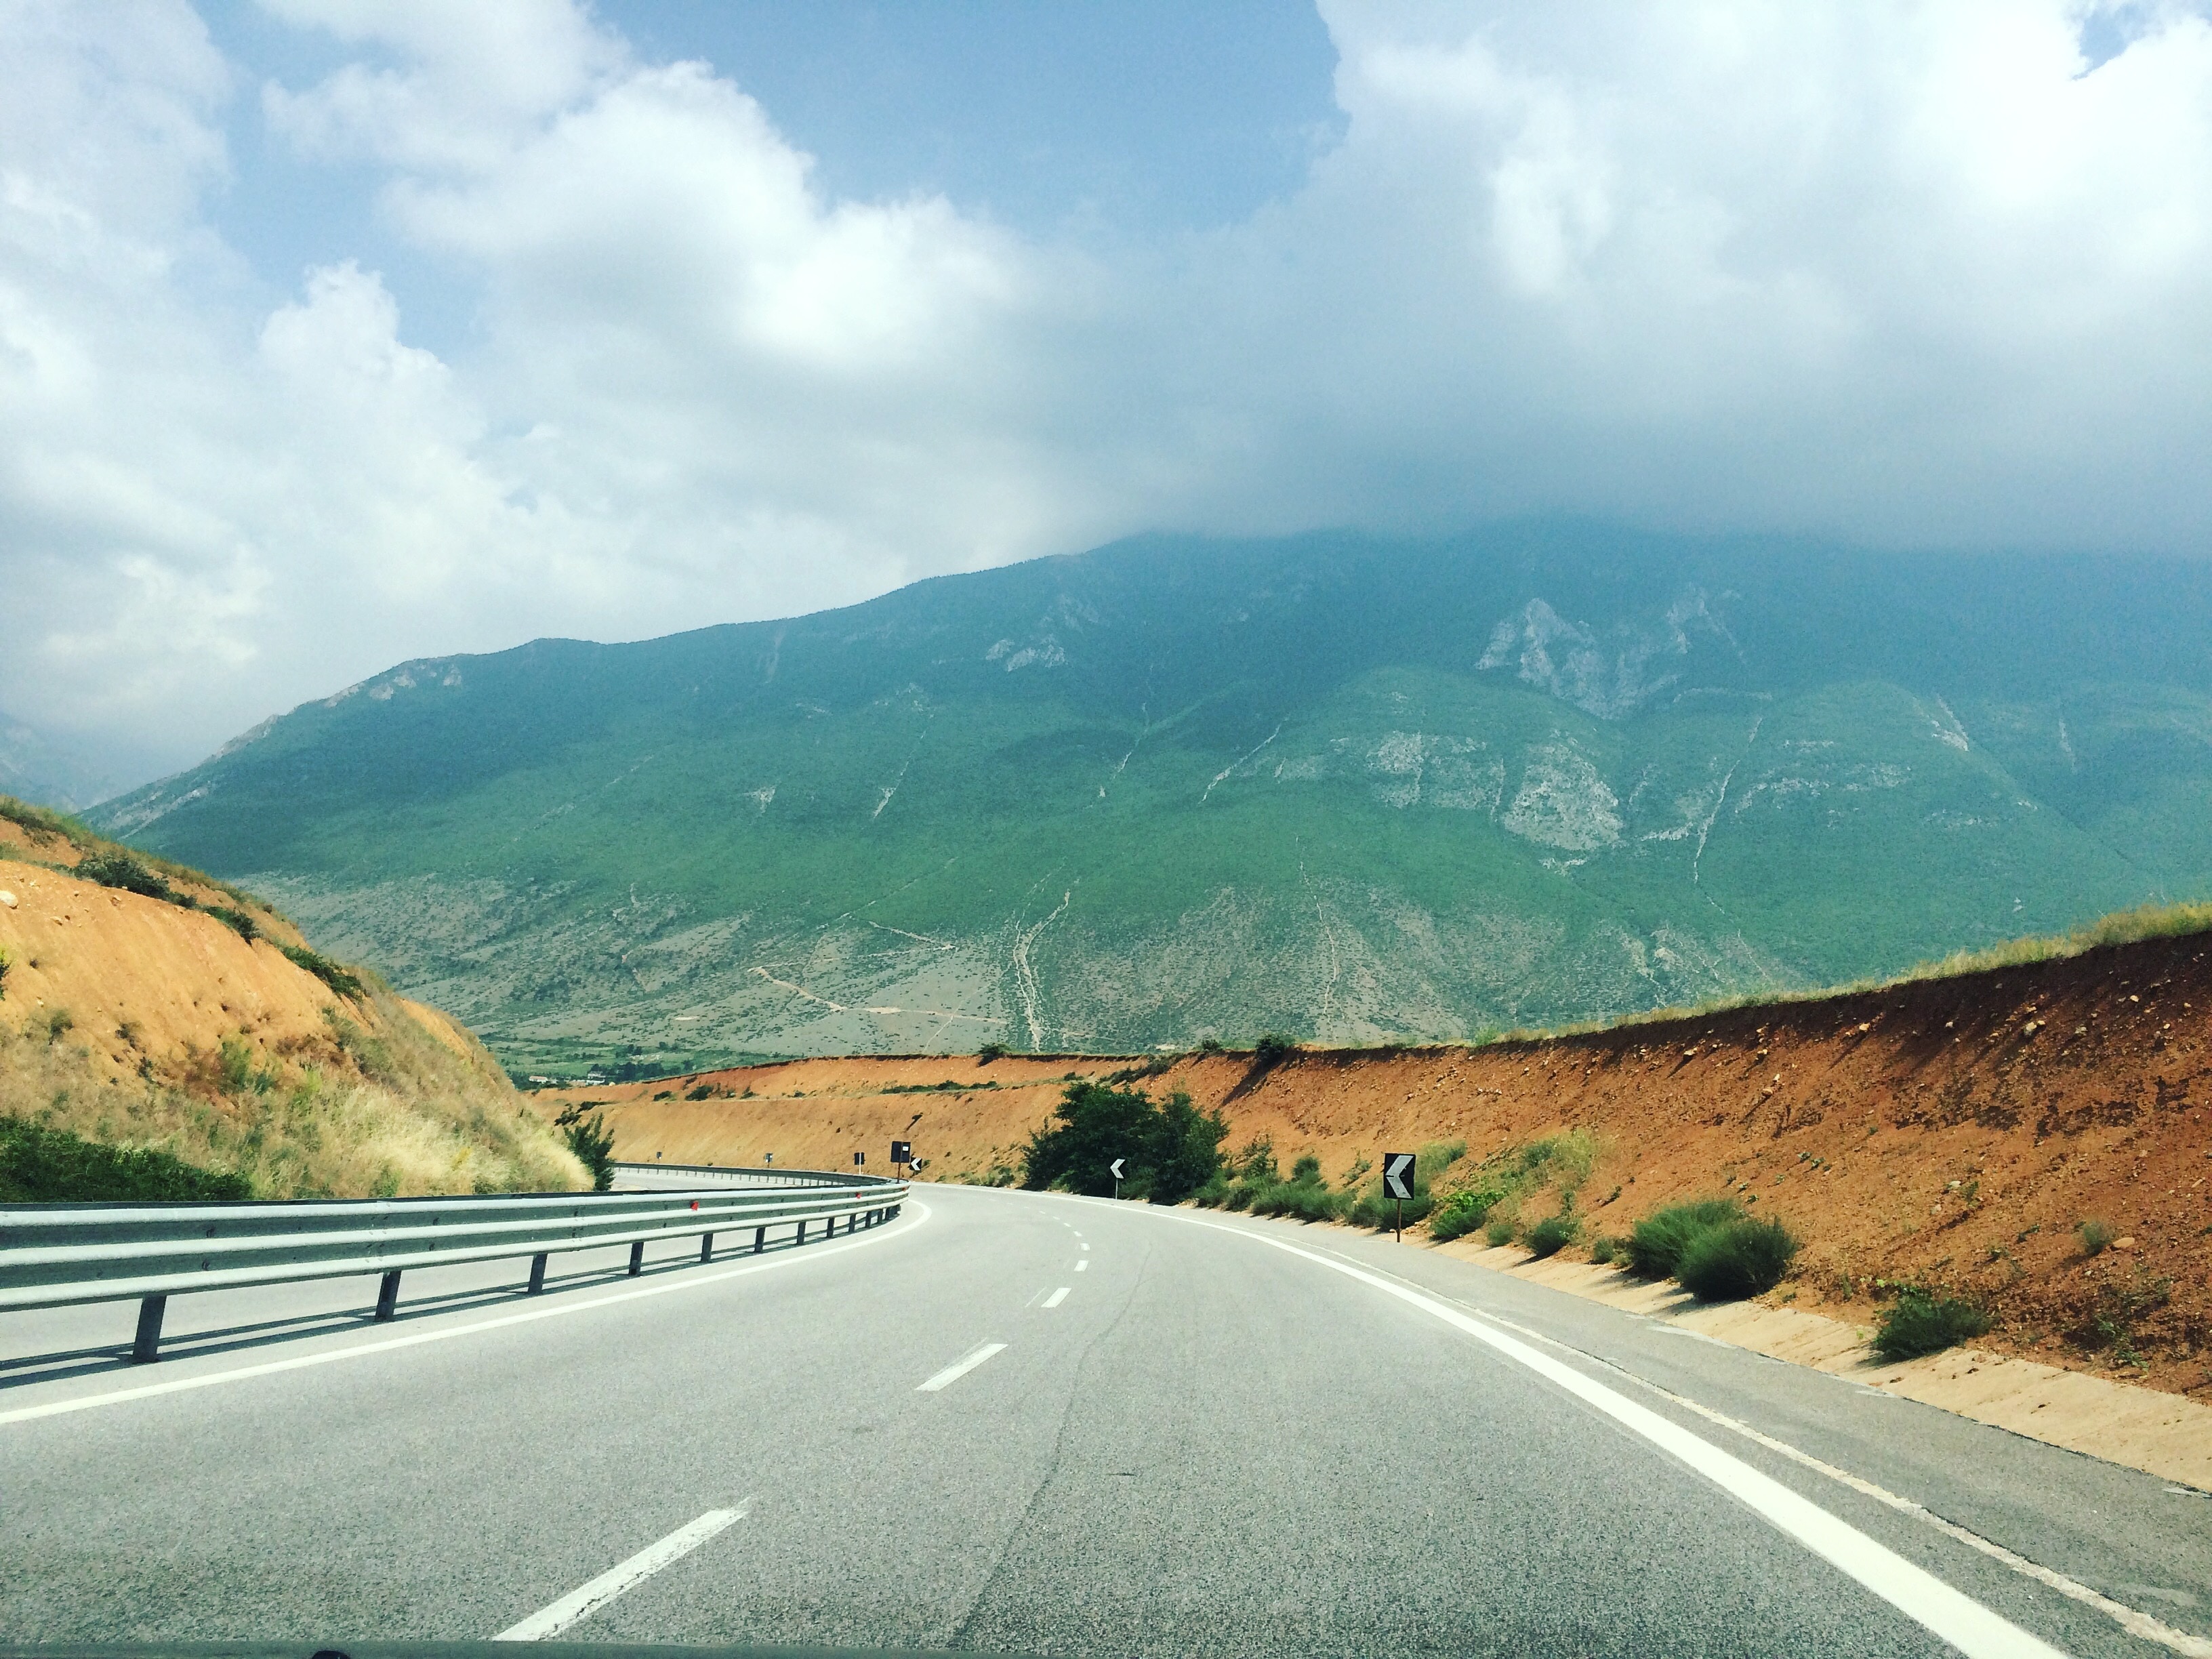
landscape, mountain, cloud, road, hill, highway, driving, valley, mountain range, journey, road trip, infrastructure, rural area, mountain pass, mountainous landforms, nonbuilding structure, controlled access highway